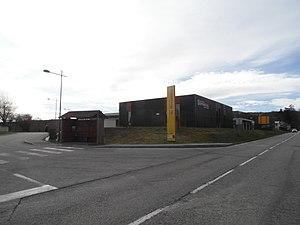
ZA Rossatière à Chabons en mars 2019
Châbons est une commune française située dans le département de l'Isère en région Auvergne-Rhône-Alpes.